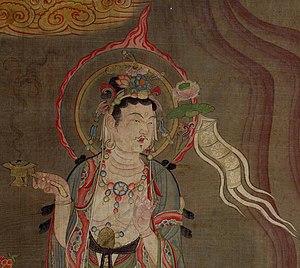
Bodhisattva montrant la voie. Couleur sur soie, 80.5 x 53.8 cm. L'image a été découverte à Dunhuang, dans la ""Grotte des 1000 Bouddha"" (grotte 17). Le bodhisattva conduit une femme à la Terre Pure du bouddha Amitābha, sur le nuage doré dans le coin supérieur gauche. Sa main droite contient un brûle parfum. Sa main gauche contient une fleur de lotus. Dynastie Tang. British Museum. 中文: 引路菩薩圖 - 絹本設色 - 纵80.5厘米 横53.8厘米 發現在敦煌. 大英博物館"